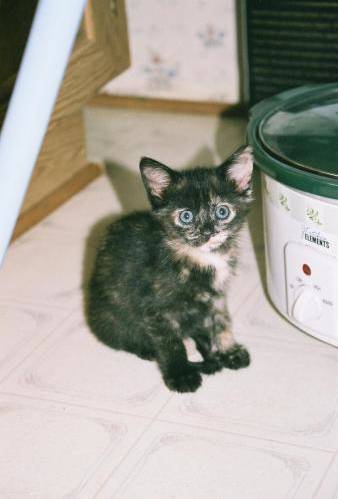
Label: cat